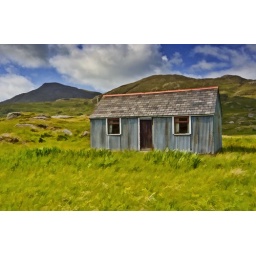
house by the mountains